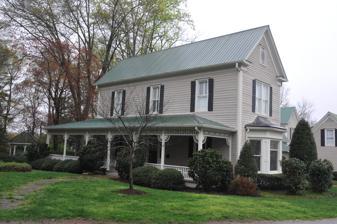
Building: Henry Asbury House
Country: United States of America
Year built: 1901
Historic house in Georgia, United States United States historic place Henry Asbury House U.S. National Register of Historic Places The Henry Asbury House 2007 Location 211 East Waters Street Clarkesville, Georgia Coordinates 34°37′01″N 83°31′26″W / 34.61694°N 83.52389°W / 34.61694; -83.52389 Built 1900-1901 Built by Rusk Church Architectural style Personal Home NRHP reference No. 82002425 Added to NRHP August 18, 1982 Henry Asbury House (also known as the Swain Residence ) is a historic house located at 211 East Waters Street in Clarkesville , Habersham County, Georgia . Description and history It was built by master craftsman Rusk Church . It is a two-story central hall plan I-house . The house was served by a Delco direct-current generator that provided it electricity 15 years before electricity became generally available. It was added to the National Register of Historic Places on August 18, 1982. See also National Register of Historic Places listings in Habersham County, Georgia Charm House , former home of W.R. Asbury in Clarkesville References